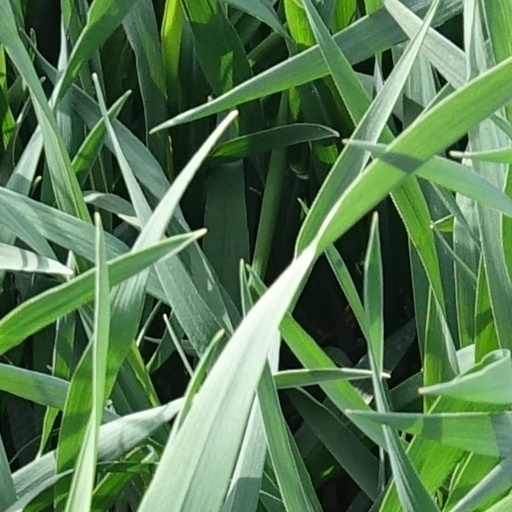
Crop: wheat